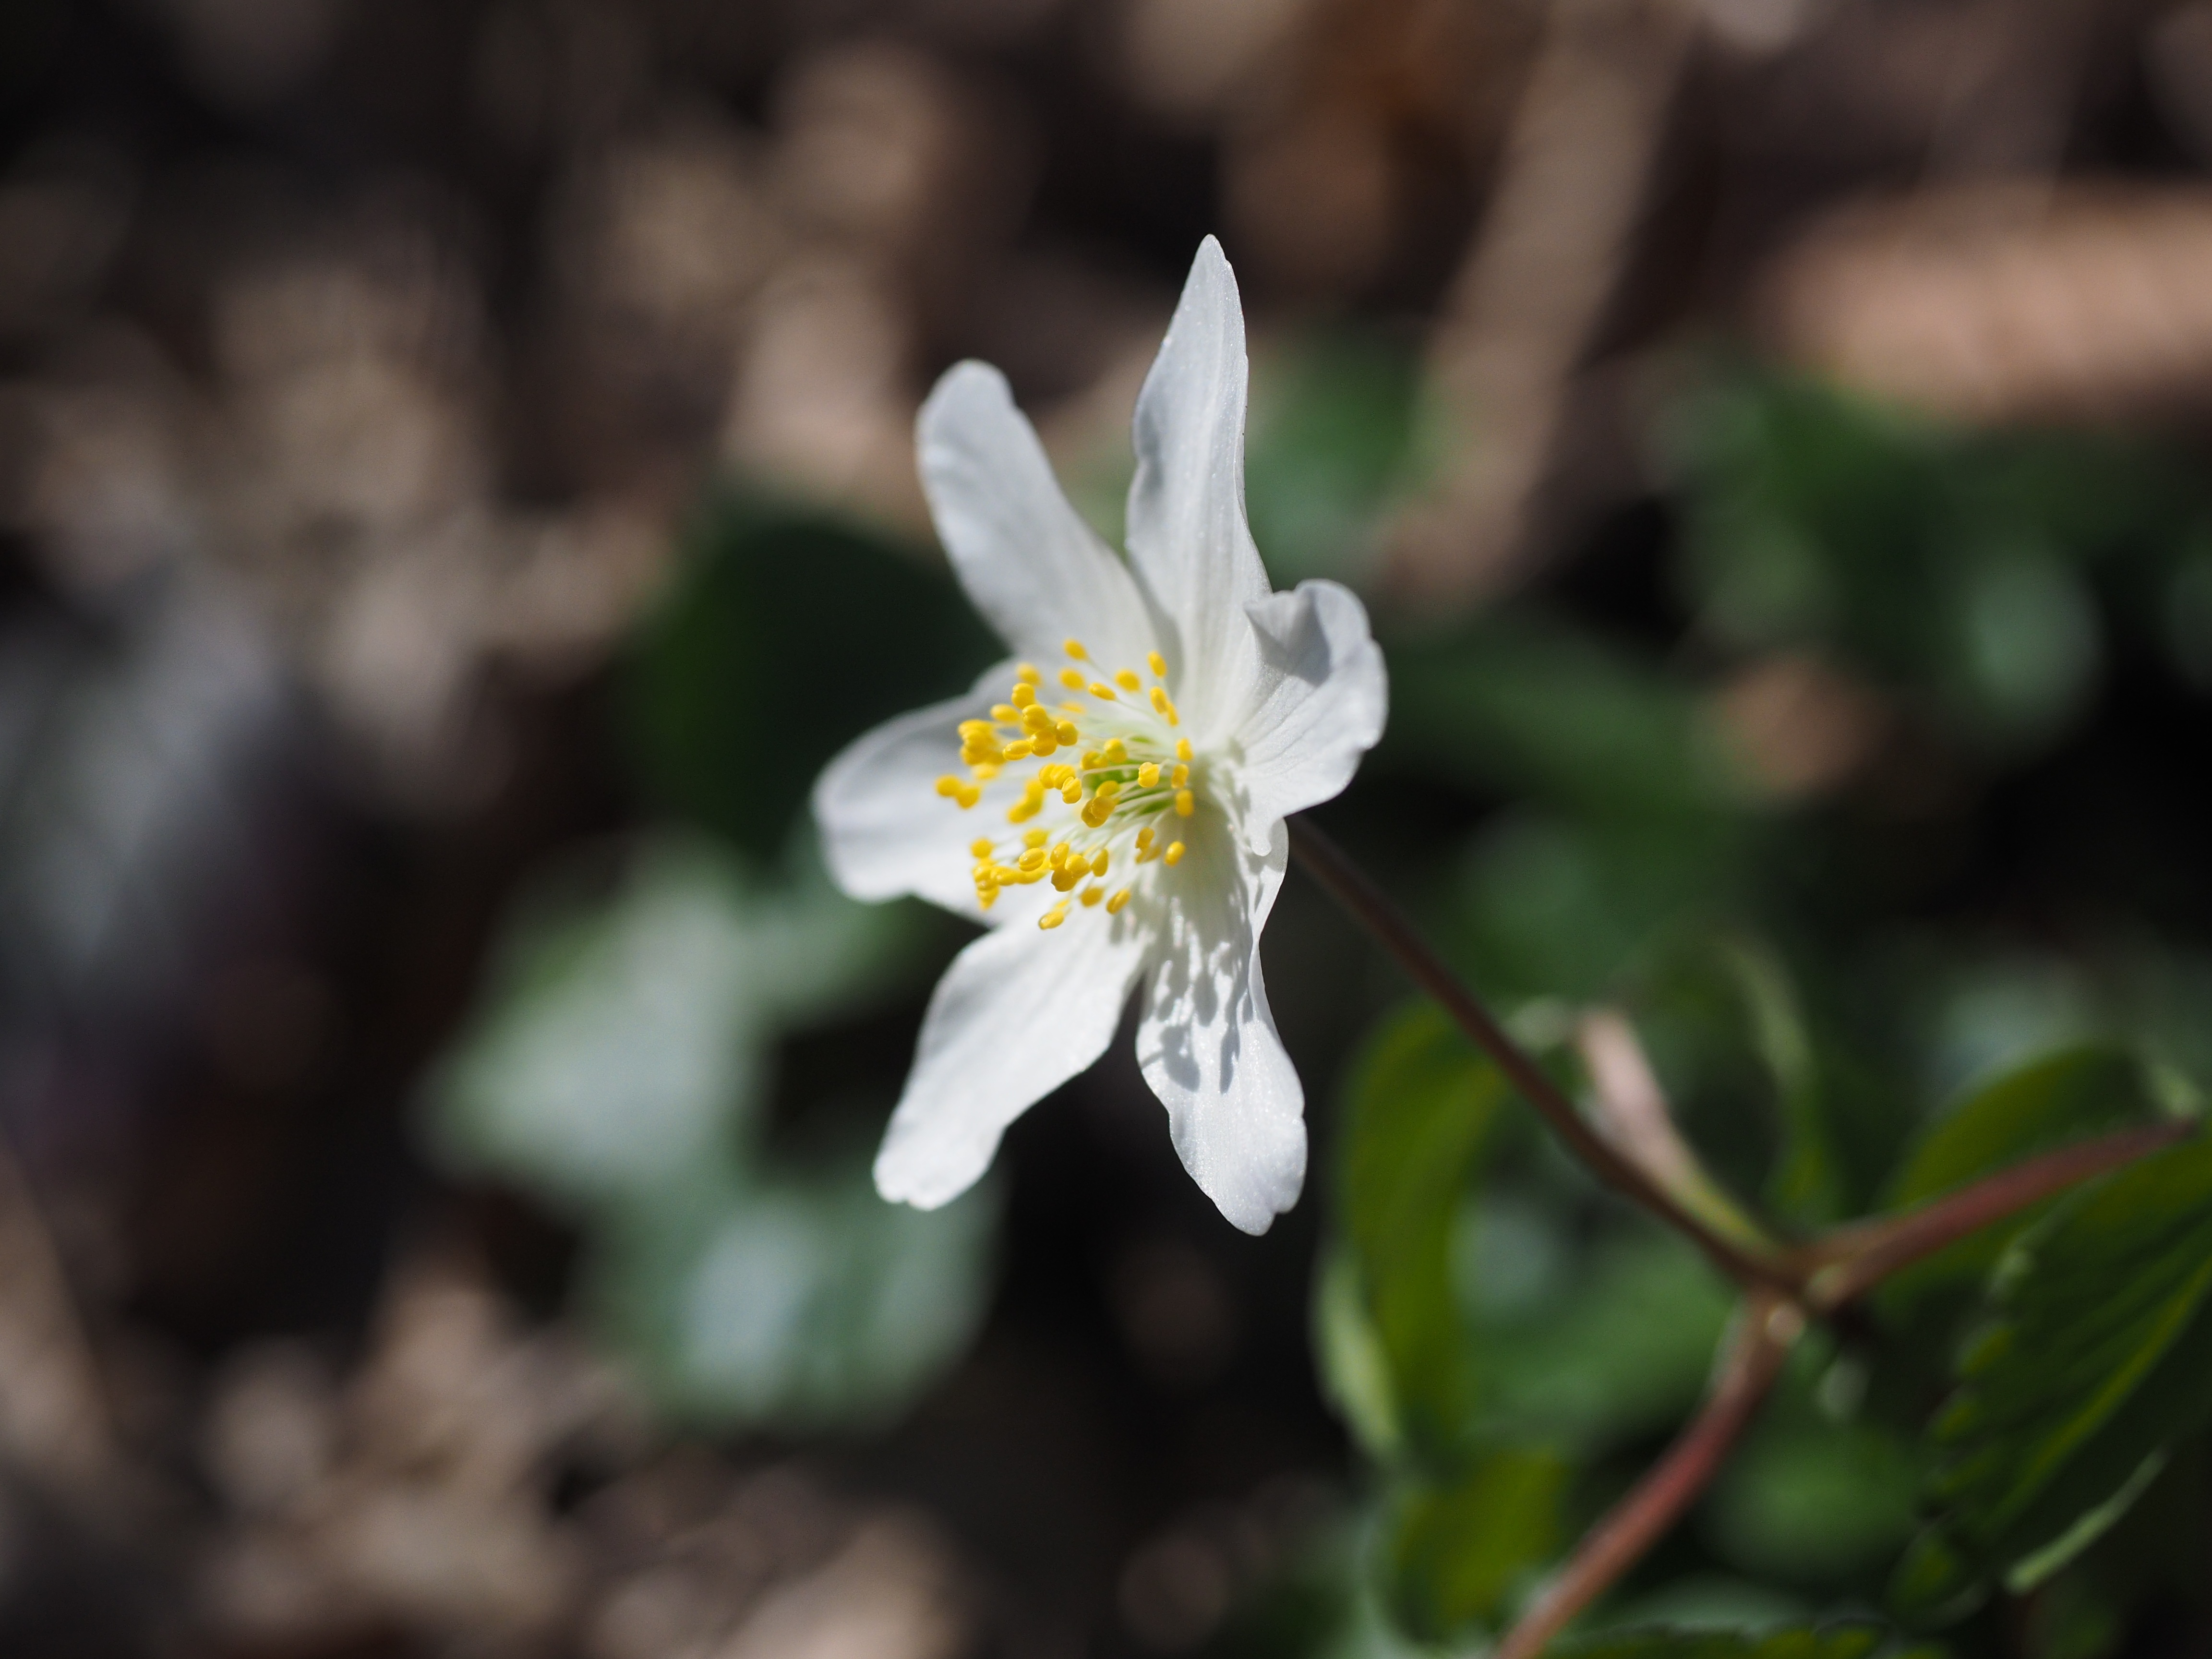
nature, blossom, light, plant, white, flower, petal, bloom, botany, flora, wildflower, close up, wild plant, shrub, beautiful, anemone, luck, magical, hazel flower, lick, charming, water flower, macro photography, wood anemone, flowering plant, forest plant, forest flower, hahnenfu gew chs, ranunculaceae, anemone nemorosa, rocket flower, geiss flowers, geiss floral, geisseblueemli, aeschabluomen, april flowers, april buttercup, eye flower, augewurz, bettsaichern, eierbluome, gaisanaegeli, gaisgloeggli, gastgloeggli, geistblueemli, gockeler, guggechblume, gugguche, hahnefuessel, hanotterblom, hein anemone, white wood flower, cheese flowers, cheesy flower, cat flower, kukuksblume, luk, merzagloeggli, merzenblume, morgendaemmcher, ostblome, osterblome, osterblueme, schneegloeggli, schneekaterl, geranium flower, tuba teckel, wild violets, waldgloeckli, forest chicken, waldhaenlein, white waldheele, waldheelin, white forest violas, weissaeugel, wang steibluoma, witte lanka, witte oeschken, wittoegschen, zegenblaume, and zitlosa, white waldhenle, white forest halili, ranunculi species lactea quarta, land plant